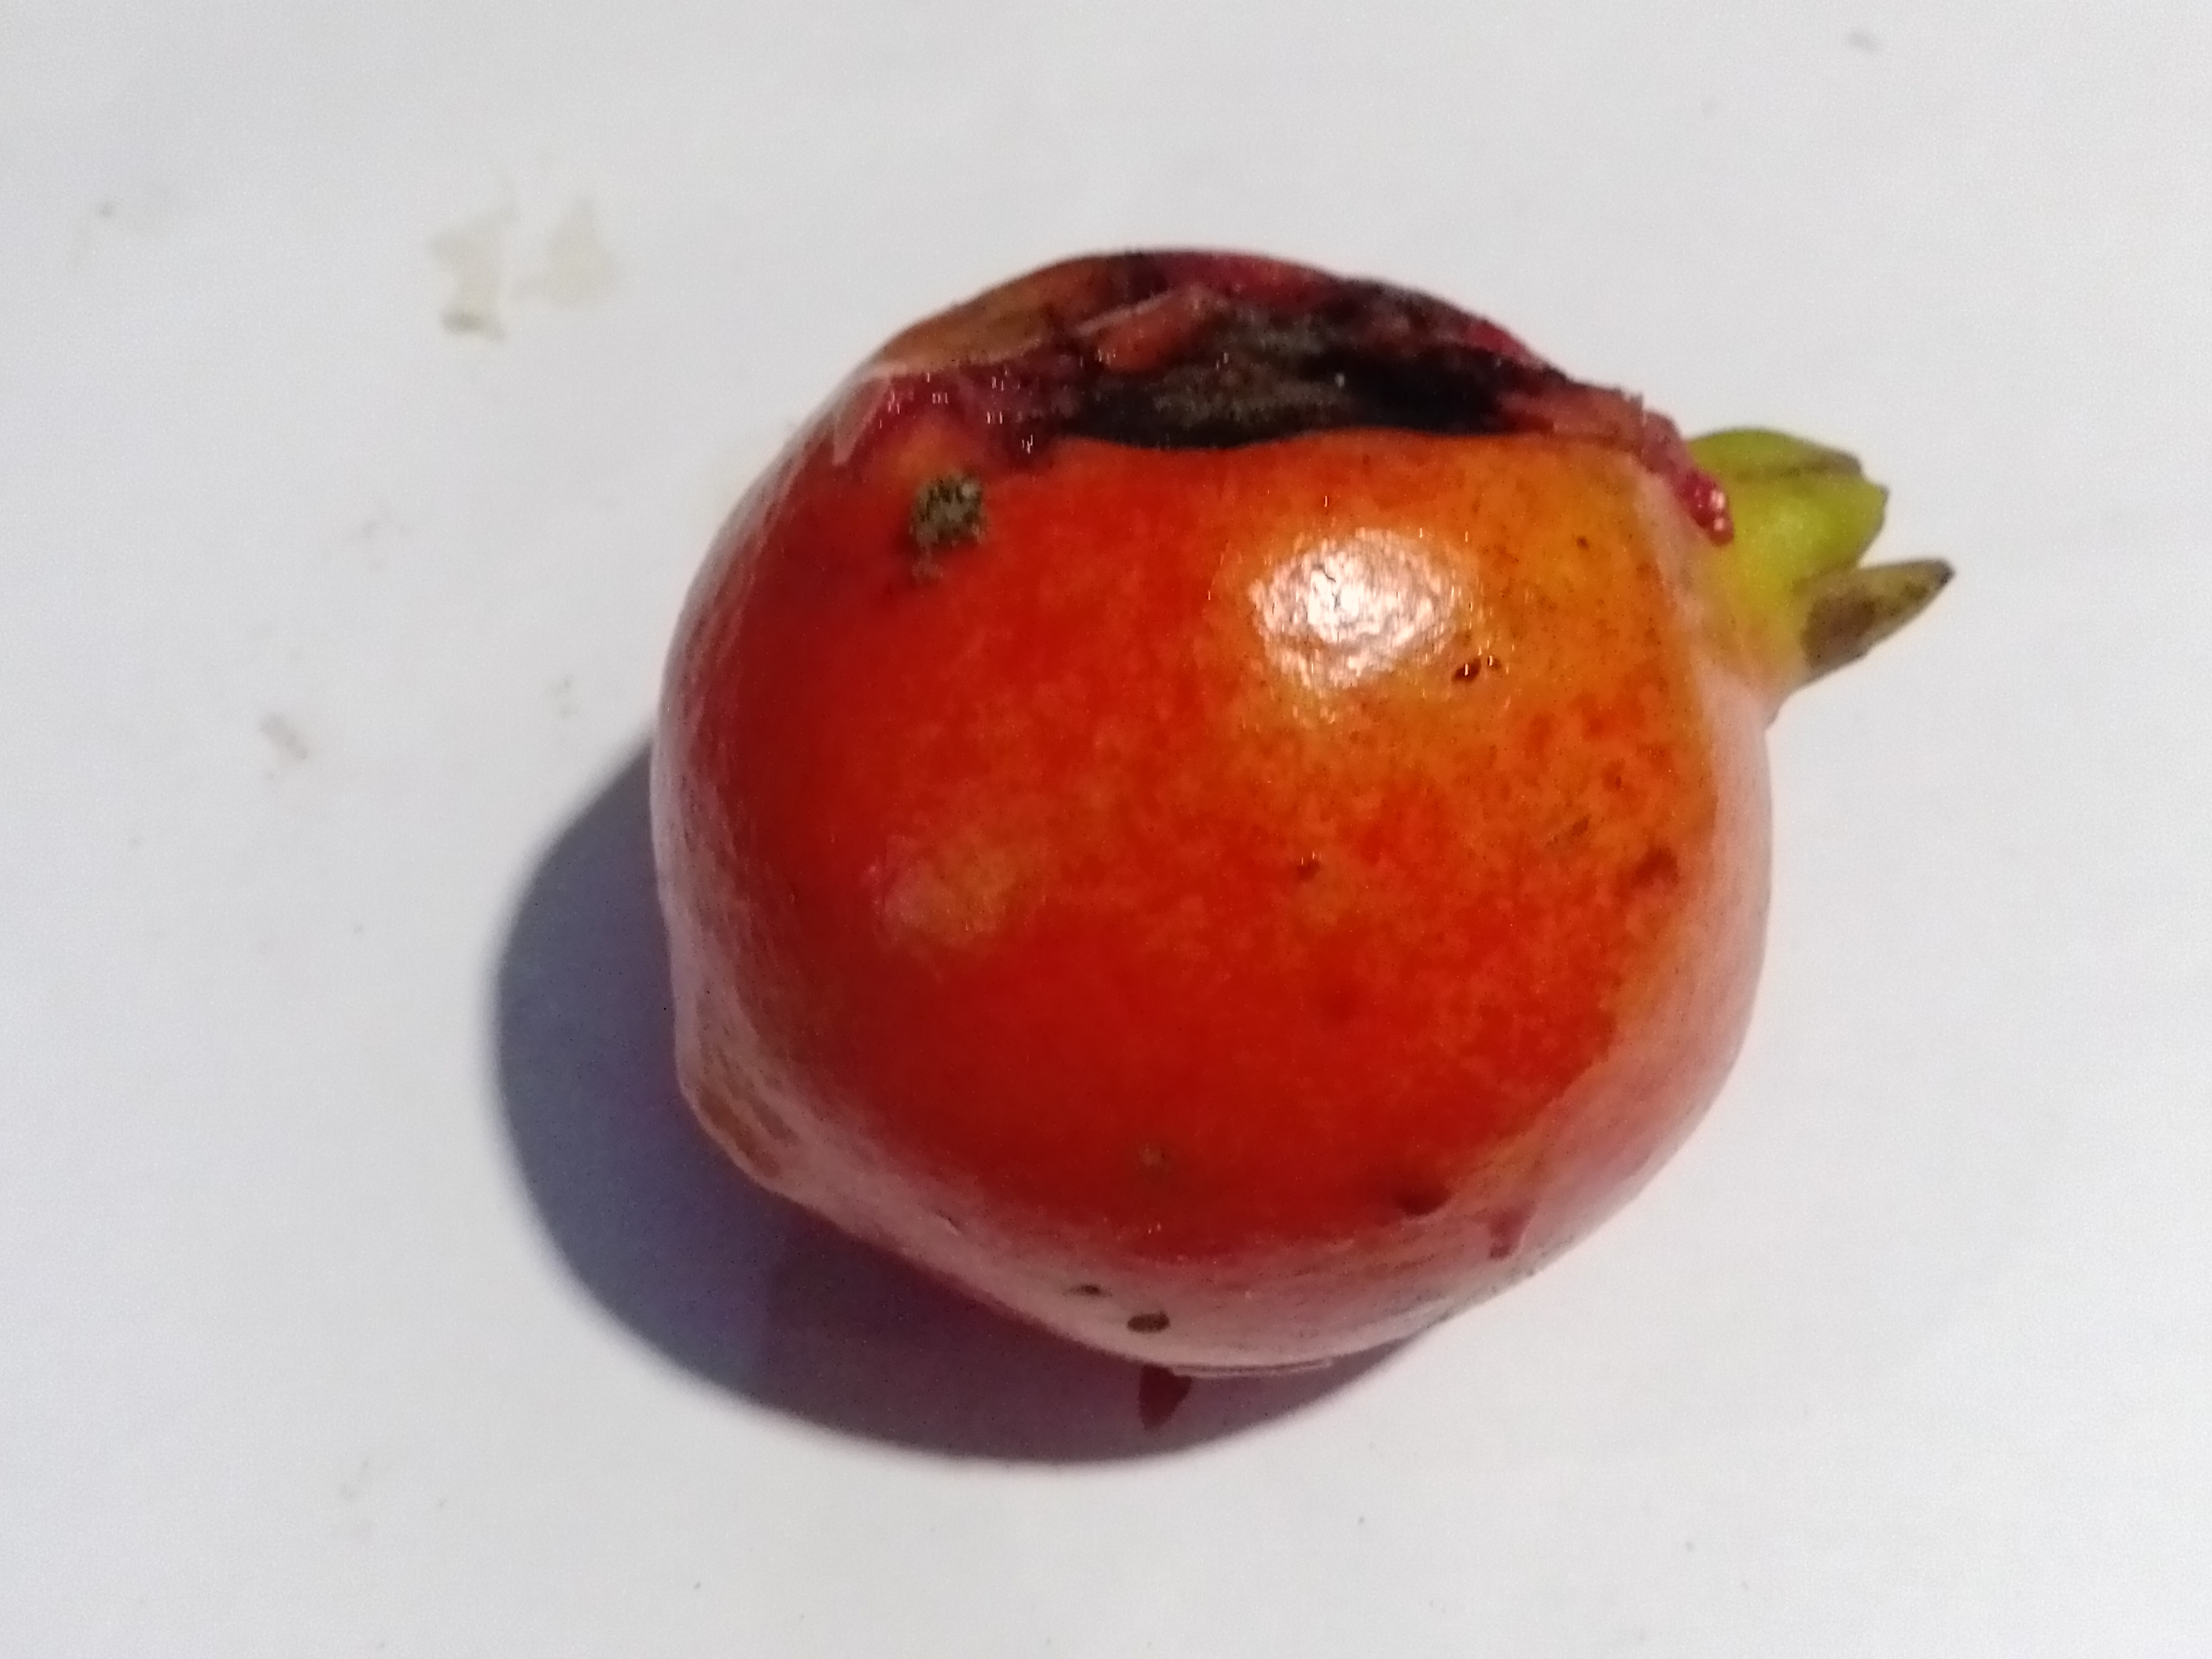
Fruit: pomegranate
Condition: rotten